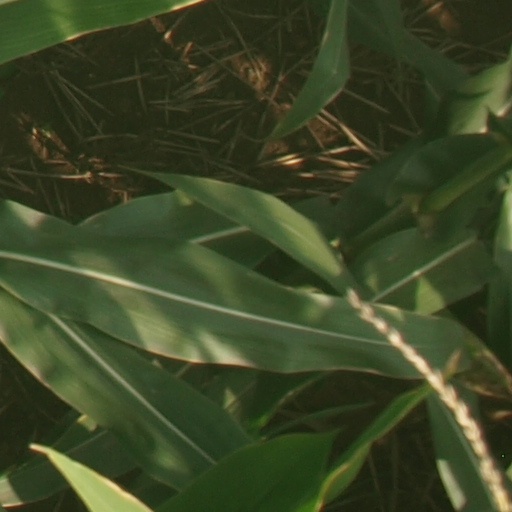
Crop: maize; corn